Paso del Rey

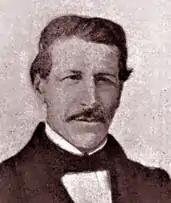
Amancio Jacinto Alcorta (1805–62), Argentine politician, composer and owner of "Estancia Paso del Rey".

The origin of the city goes back to 1938 when the British-owned railway company Buenos Aires Western Railway Co. opens a railway stop between the railway stations of Moreno and Merlo; it was thanks to the efforts of the textile businessman Amadeo Regules.